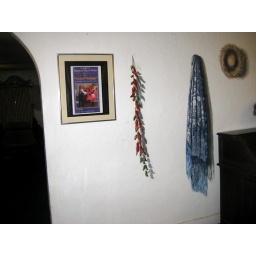
amargosa hotel and opera house (death valley junction, ca)- the scarf and peppers were painted on the wall by marta beckett